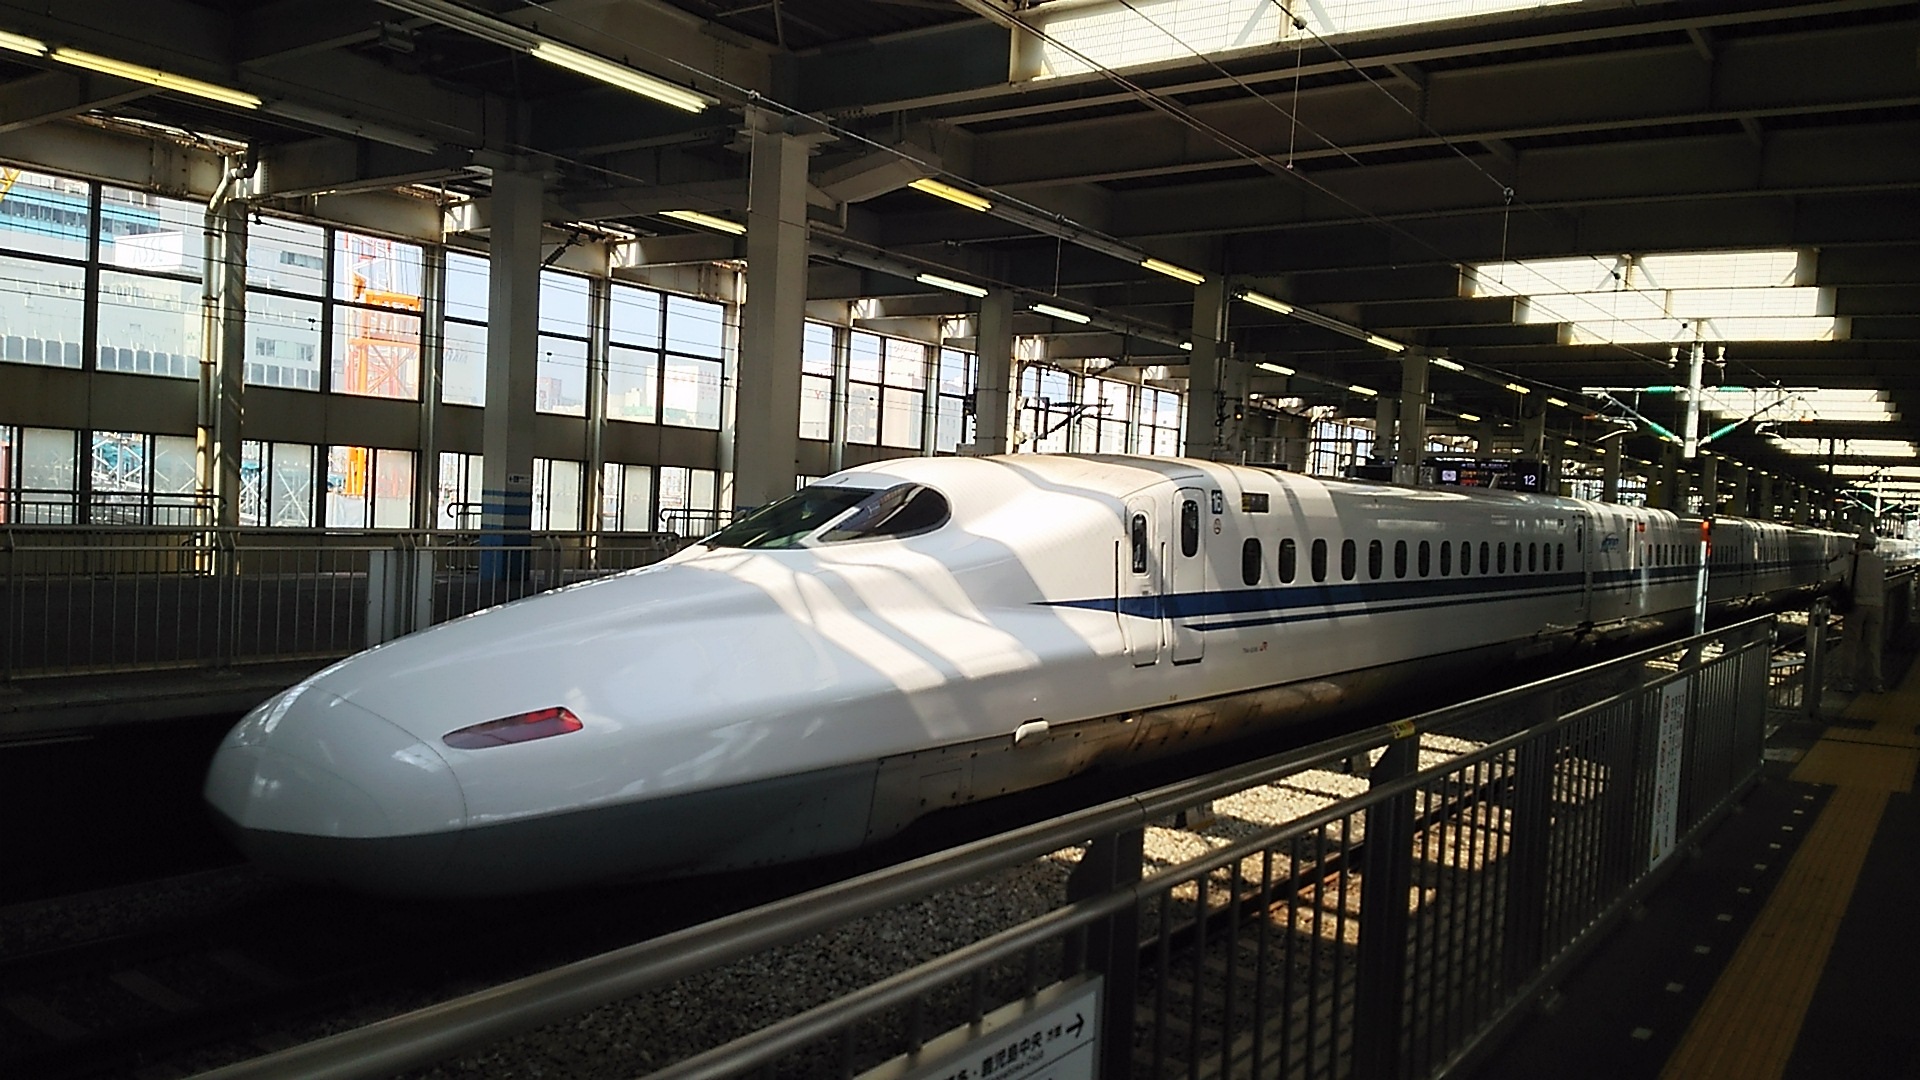
train, transport, vehicle, aviation, public transport, hiroshima, passenger, rail transport, tgv, bullet train, land vehicle, high speed rail, maglev, tokaido and sanyo shinkansen